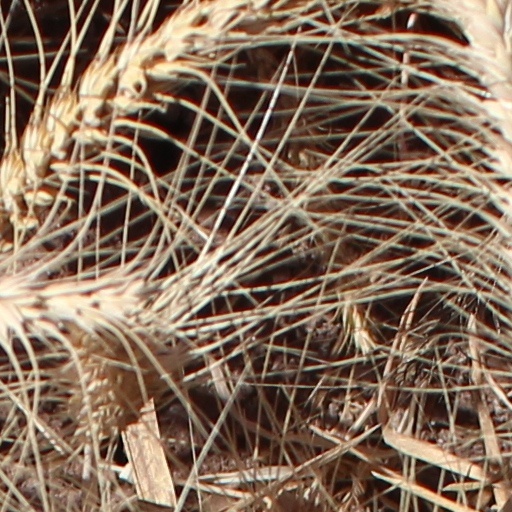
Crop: wheat